Yosuga no Sora

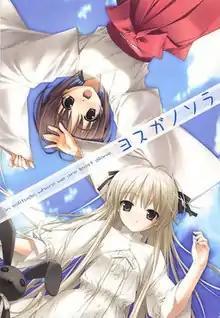
"Yosuga no Sora" original visual novel cover featuring Akira Amatsume (top) and Sora Kasugano (bottom)

is a Japanese romance drama eroge visual novel developed by CUFFS ("Sphere"). The game was originally released for Windows on December 5, 2008. It was adapted into a serialized manga and an anime television series. A sequel/fan disk titled "Haruka na Sora" was released on October 24, 2009, containing new and expanded scenarios for several characters from the original game.